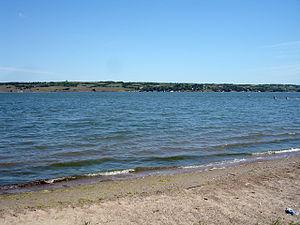
Le lac de la Dernière-Montagne, également appelé le lac Long, est un lac peu profond formé lors de la glaciation il y a 11 000 ans situé dans le Centre-Sud de la Saskatchewan au Canada à environ 40 km au nord-ouest de la ville de Regina. Il se déverse dans la rivière Qu'Appelle via la crique Last Mountain. Il mesure environ 93 km de long et a une largeur maximale de 3 km. Il s'agit de la plus grande étendue d'eau naturelle dans le Sud de la Saskatchewan. Le lac doit son nom à une légende crie qui dit que le Grand Esprit a pelleté de la terre de la vallée pour former les collines Last Mountain.
Cet article recense les zones humides du Canada concernées par la convention de Ramsar.